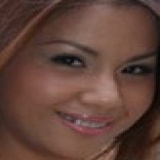
ca sĩ Minh Tuyết